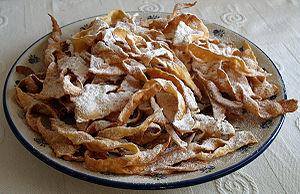
Les faworkis sont des gâteaux croustillants polonais au goût sucré, en forme d'arc, frits et saupoudrés de sucre glace. Étymologiquement le mot polonais provient du mot français faveur. Les faworkis sont aussi connus en Allemagne et Lituanie. En Pologne ils sont le plus souvent consommés pendant le carnaval et mardi gras qui est fêté le jeudi. Ils sont faits de pâte frite comme les beignets. En région de Cracovie, ils sont nommés chrust.
La cuisine niçoise est une cuisine de transition entre la Provence et l'Italie, à laquelle elle a emprunté un certain nombre de mets. Elle fait aussi le lien entre une gastronomie aux mets issus de la Mer Méditerranée et ceux provenant des Alpes.